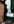
Number: 1